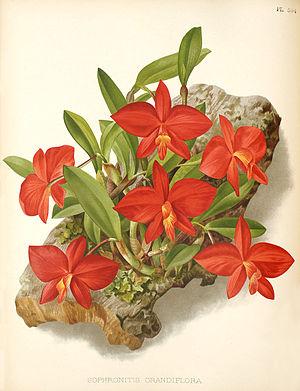
The Orchid Album est un ouvrage d'horticulture de Robert Warner et Benjamin Samuel Williams consacré aux belles orchidées du monde entier, publié à Londres en onze volumes de 1882 à 1897, avec le concours de Thomas Moore pour les descriptions botaniques et de John Nugent Fitch pour le dessin et la réalisation des 528 lithographies en couleur.